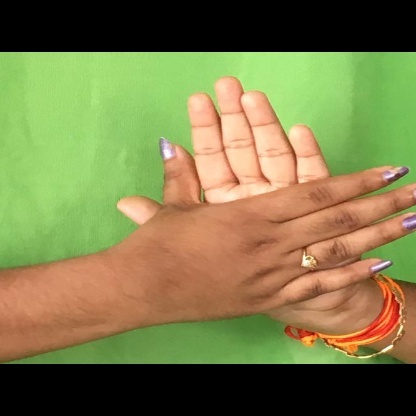
Mudra: Chakra